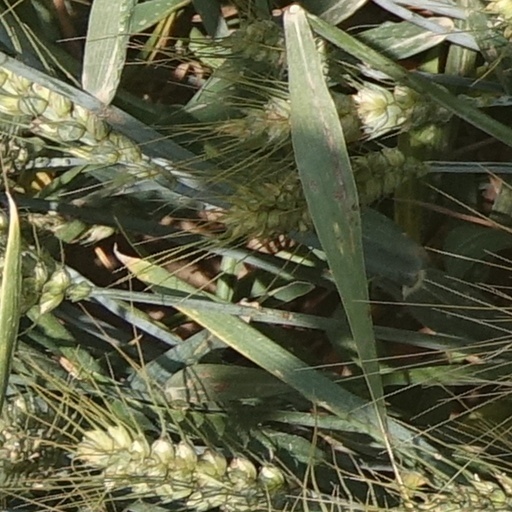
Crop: wheat